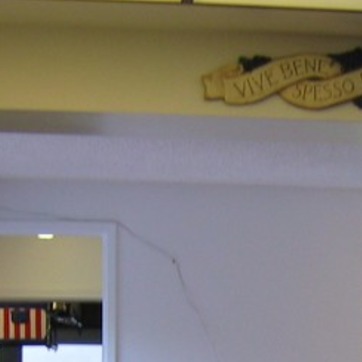
Material: painted